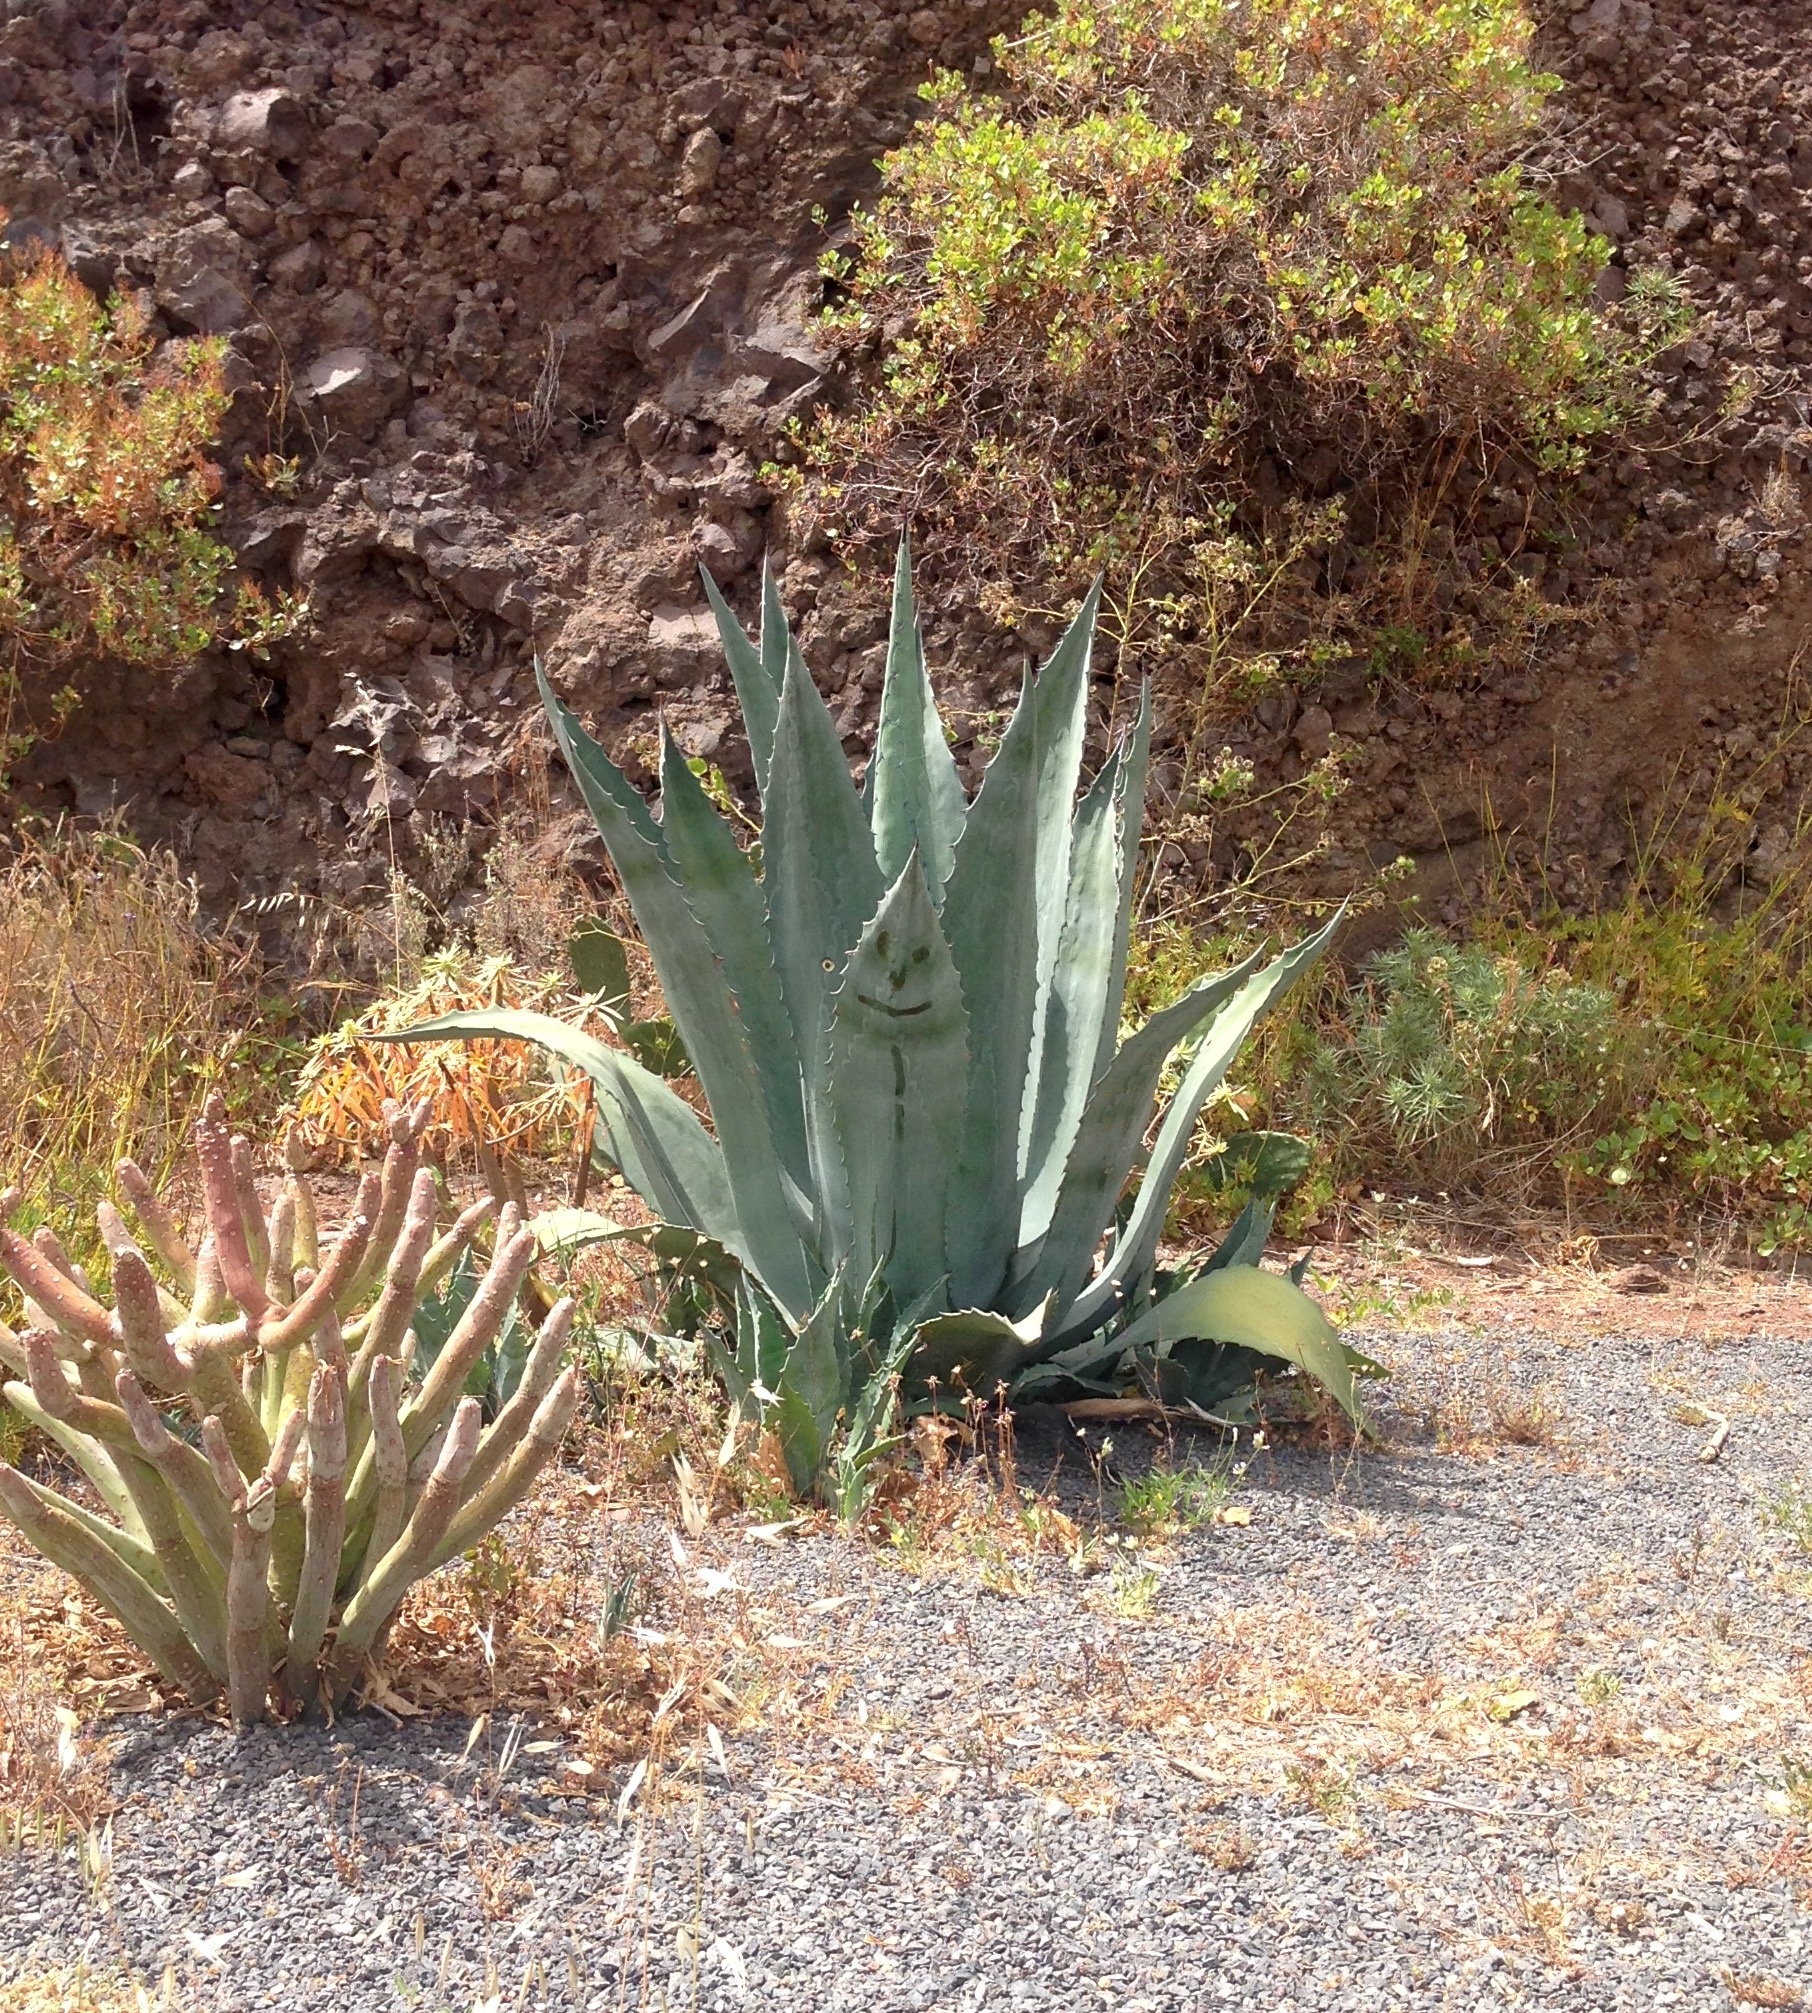
plant, flower, botany, garden, flora, aloe, funny, agave, flowering plant, happy cactus, grass family, land plant, agave azul